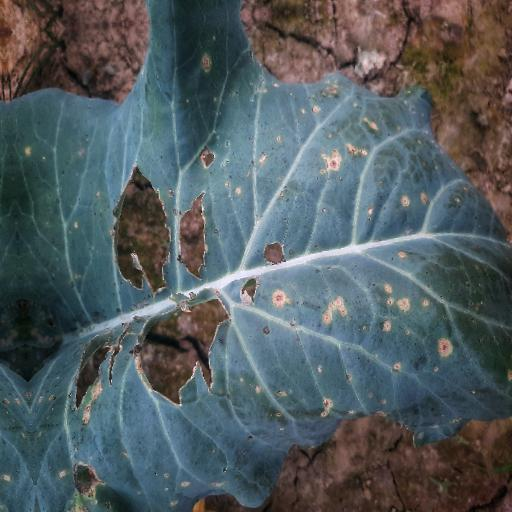
Label: Black Rot